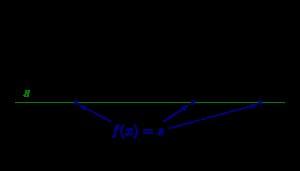
En mathématiques, le théorème des valeurs intermédiaires, parfois appelé théorème de Bolzano, est un résultat important en analyse et concerne des fonctions continues sur un intervalle. Il indique que si une fonction continue sur un intervalle prend deux valeurs m et n, alors elle prend toutes les valeurs intermédiaires entre m et n.